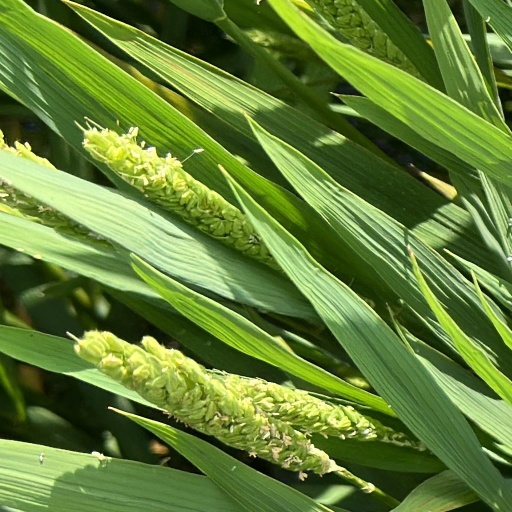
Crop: rice